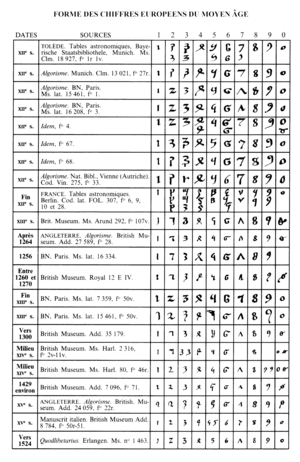
Forme des chiffres arabes du Moyen Âge.
L'astrolabe planisphérique, communément appelé astrolabe, est un instrument astronomique d'observation et de calcul analogique. Instrument aux fonctions multiples, il permet notamment de mesurer la hauteur des étoiles, dont le Soleil, et ainsi de déterminer l'heure de l'observation et la direction de l'astre. Sa conception, dont les origines remontent à l'Antiquité, perfectionnée par les civilisations arabes, s'appuie sur une projection plane de la voûte céleste et de la sphère locale, dite projection stéréographique.